Simplicius of Cilicia

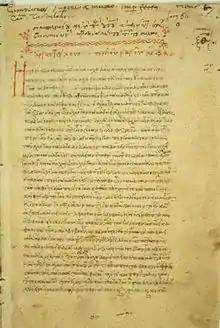
Commentary on Aristotle's "De Caelo" by Simplicius. This 14th-century manuscript is signed by a former owner, Basilios Bessarion.

His surviving works are commentaries on Aristotle's "On the Heavens", "Physics", and "Categories", as well as a commentary upon the "Enchiridion of Epictetus". There is also a commentary on Aristotle's "On the Soul" that has been transmitted under his name, but many scholars consider it to be stylistically inferior and lacking in the breadth of historical information usually used by Simplicius, suggesting that it was written by Priscian of Lydia, However, other scholars have defended it as an authentic work of Simplicius.